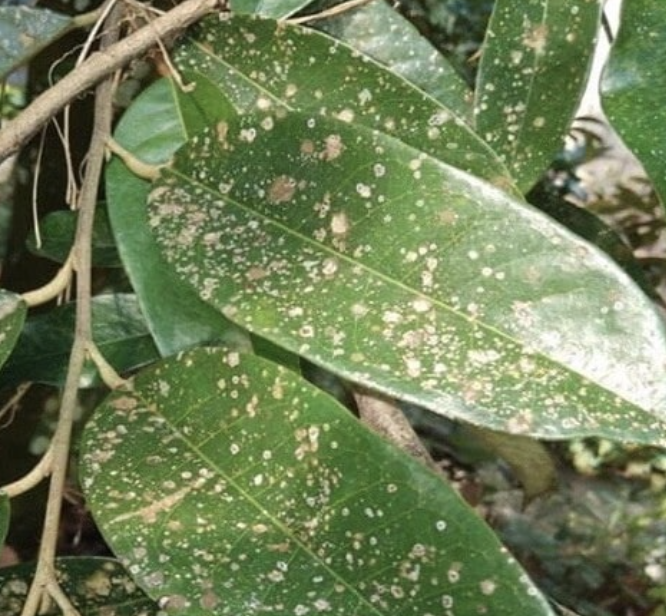
Label: pink_disease